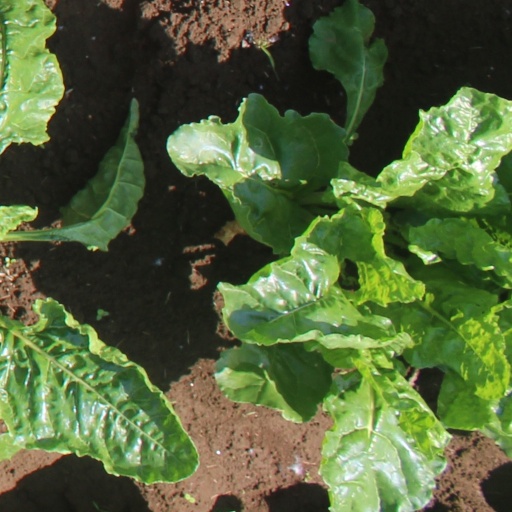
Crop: sugar beet